Human eye

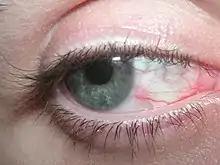
Conjunctival infection, or redness of the sclera surrounding the iris and pupil

Hazel eyes are due to a combination of Rayleigh scattering and a moderate amount of melanin in the iris' anterior border layer. Hazel eyes often appear to shift in color from a brown to a green. Although hazel mostly consists of brown and green, the dominant color in the eye can either be brown/gold or green. This is why hazel eyes can be mistaken as amber and vice versa. The combination can sometimes produce a multicolored iris, i.e., an eye that is light brown/amber near the pupil and charcoal or dark green on the outer part of the iris (or vice versa) when observed in sunlight.